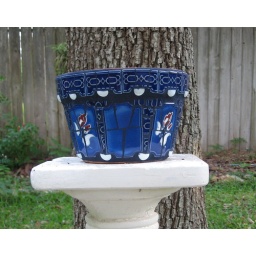
This one is made of very special blue swimming pool tile and glass gems, grouted in blue.